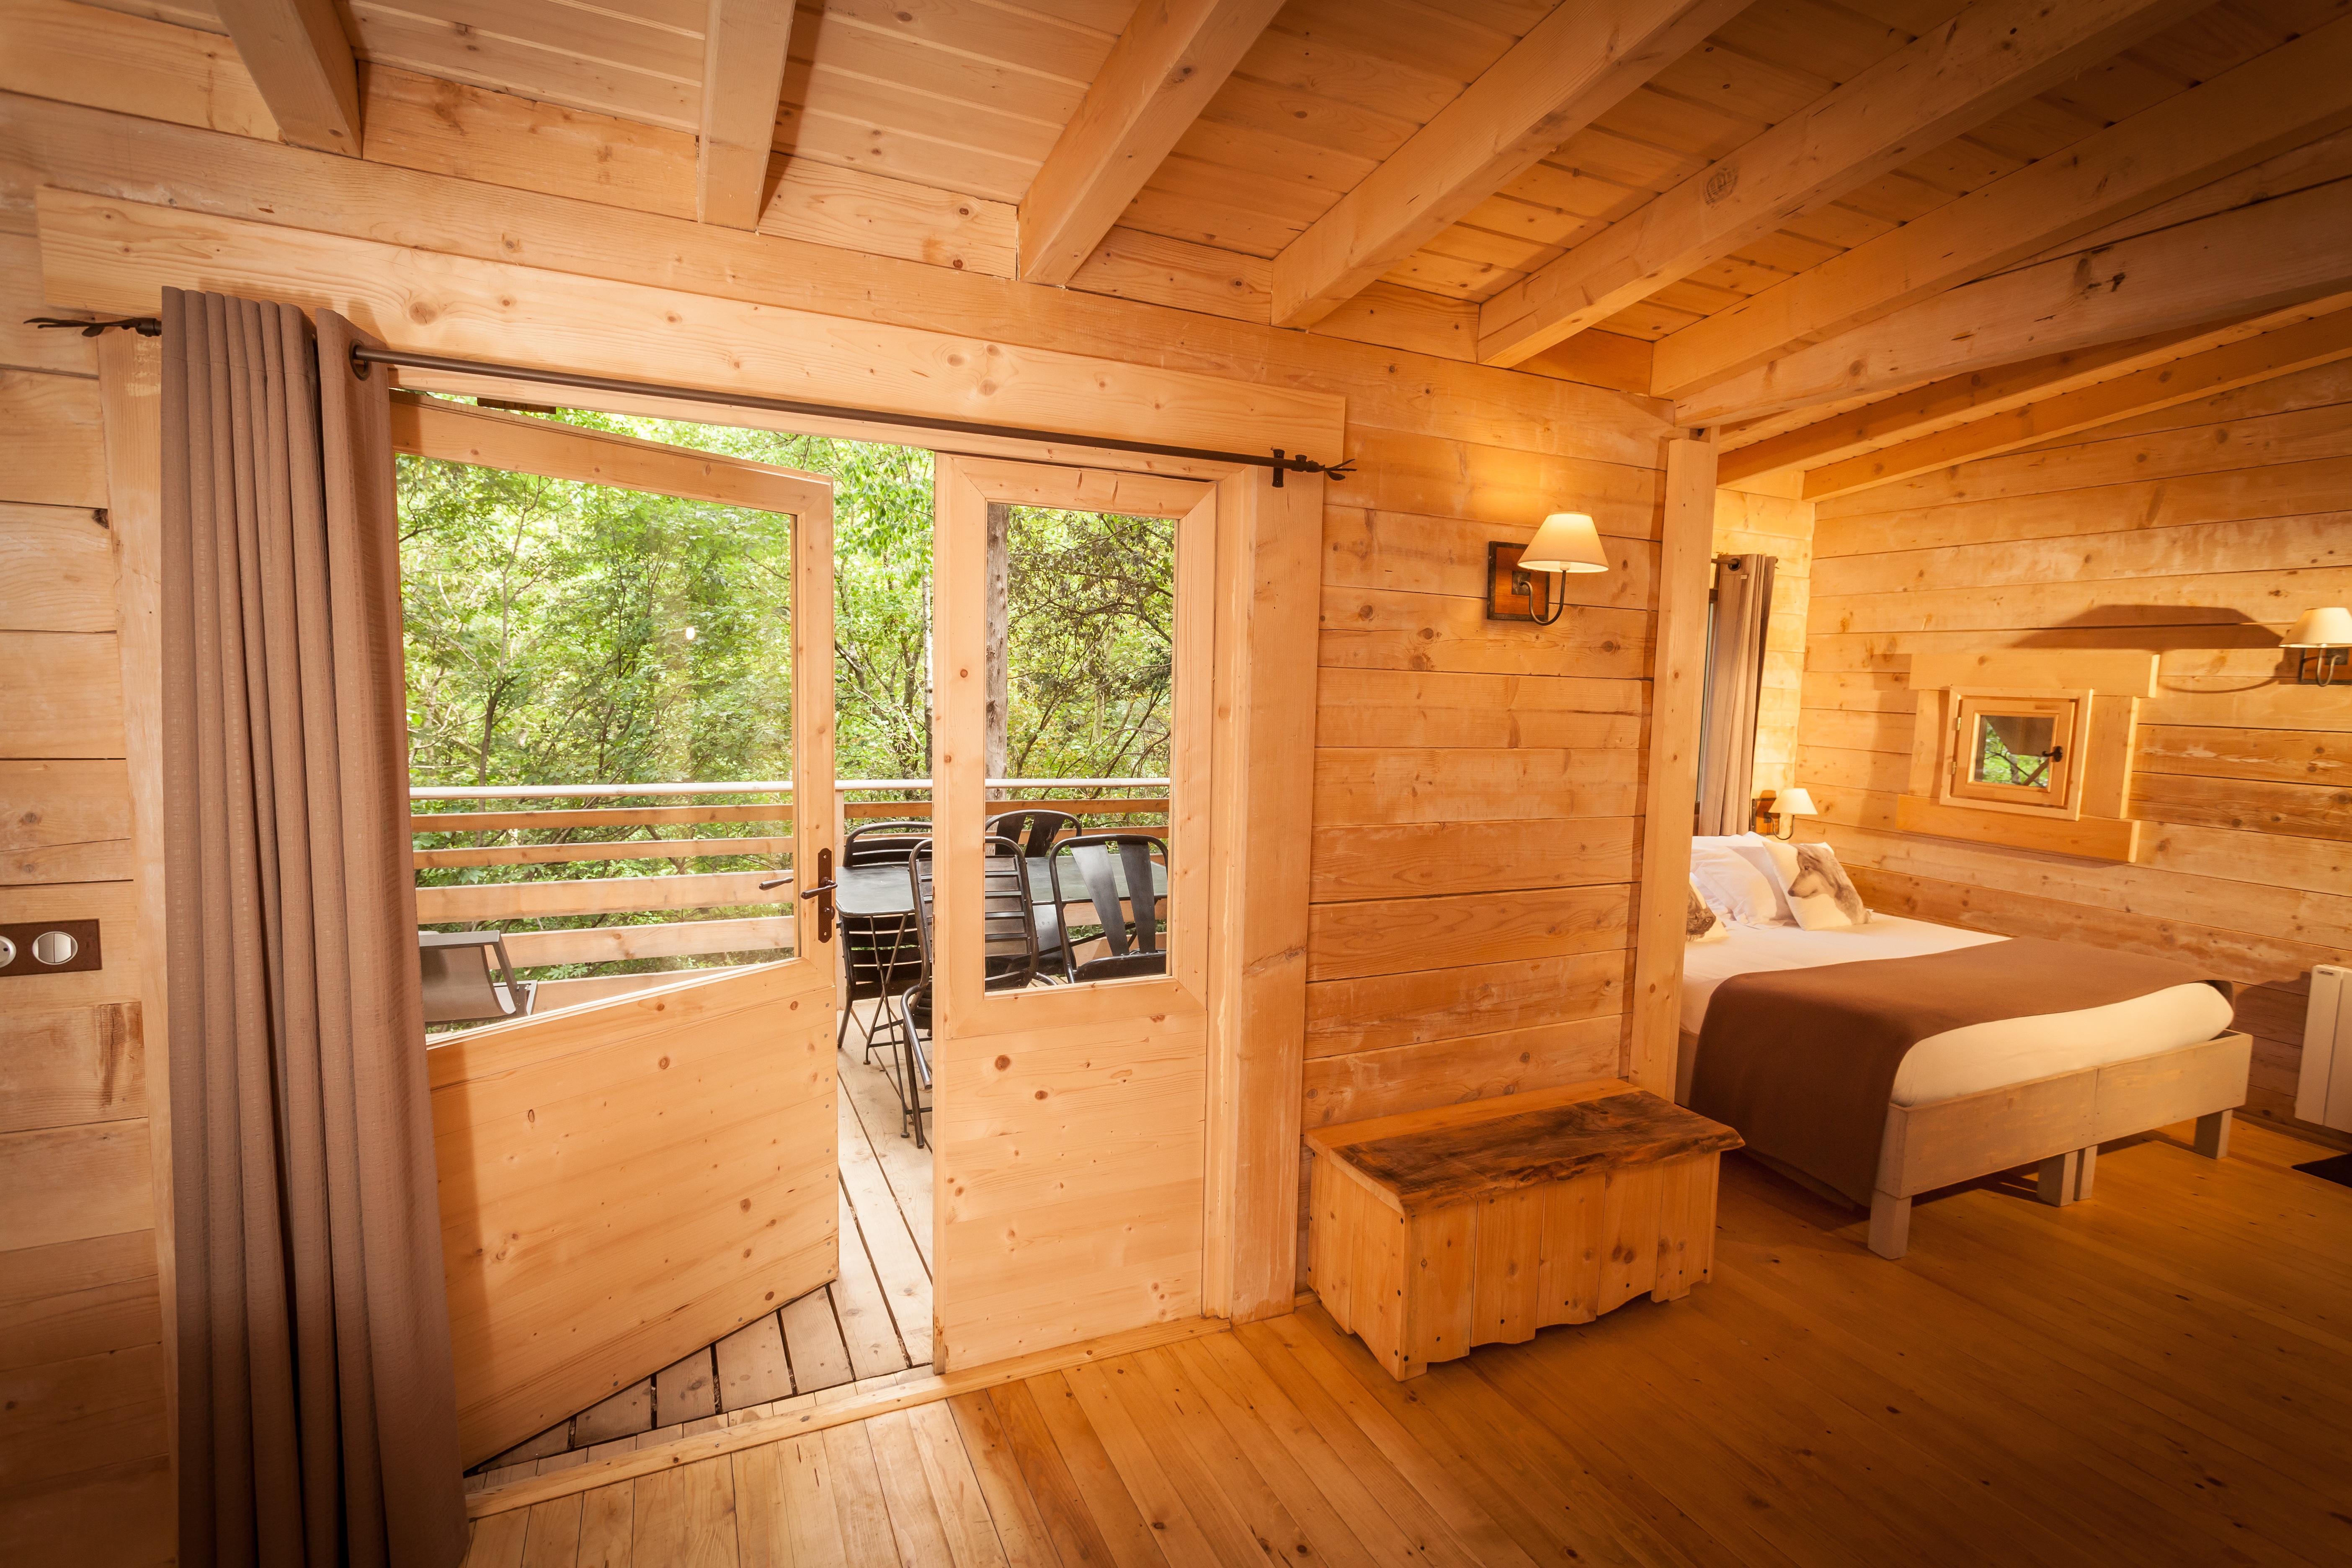
nature, wood, floor, home, cottage, property, room, hardwood, farmhouse, carcassonne, estate, log cabin, unusual, real estate, wood flooring, cabins in the woods